King in the Wilderness

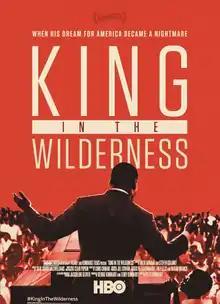
Poster

King in the Wilderness is an American documentary film about Martin Luther King Jr. that premiered on April 2, 2018, on HBO, focusing on the final two years of his life leading up to his assassination on April 4, 1968.